History of Gdańsk

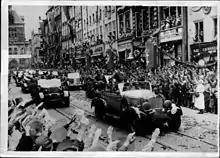
Hitler enters Danzig on 20 September 1939

The strategic aim of Poland was to gain free access to the open sea, and the territories assigned to Poland in the Treaty of Versailles provided a good opportunity to do so. However, during the Polish-Soviet War, Danzig workers went on strike to block delivery of ammunition to the Polish army when the Soviet Red Army tried to capture Warsaw. The Second Polish Republic then built a military transit depot with a small squad of troops at Westerplatte.